Frank Herbert Norcross

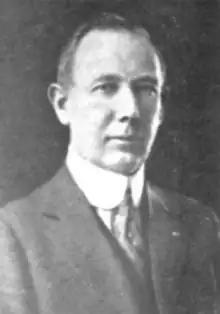

Frank Herbert Norcross (May 11, 1869 – November 4, 1952) was a United States district judge of the United States District Court for the District of Nevada.